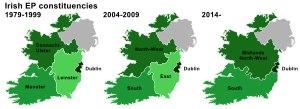
Le découpage en circonscriptions pour les élections européennes est une prérogative de chaque pays selon sa législation. l'Irlande a découpé son territoire en circonscriptions. Les voici :